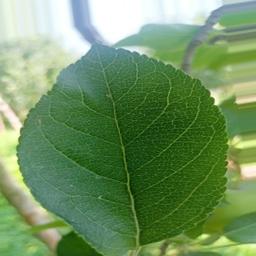
Label: Healthy